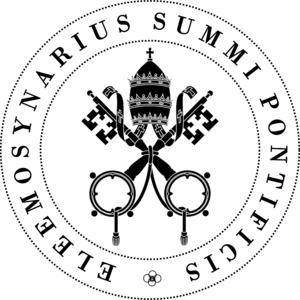
Sceau réalisé sur Inkscape a partir d'un document personnel (bénédiction apostolique de SS Benoît XVI).